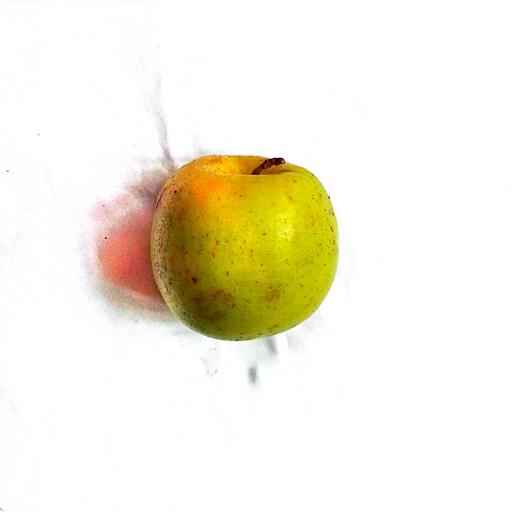
Label: healthy